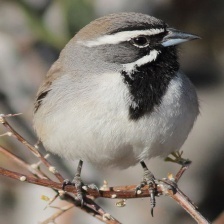
Species: BLACK-THROATED SPARROW
Scientific name: AMPHISPIZA BILINEATA